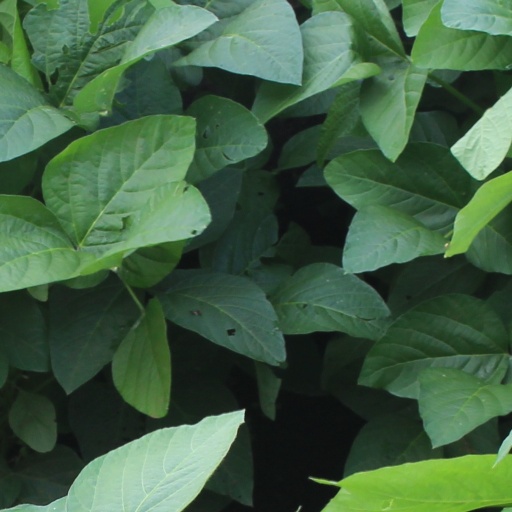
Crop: soybean